Diane Pernet

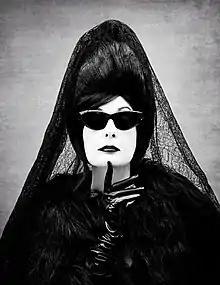

Diane Pernet is a Paris-based American-born international fashion blogger and critic and founder of the international ASVOFF (A Shaded View on Fashion Film) festival.